African Organization for Standardization

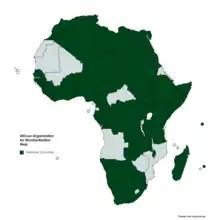
African Organization for Standardization Map

M.-Abdoulaye-Toure-Cote-d-voire-PRESIDENT-ARSO-1989-1991 Mr. Abdoulaye Toure Cote d’ Ivoire 1989-1991